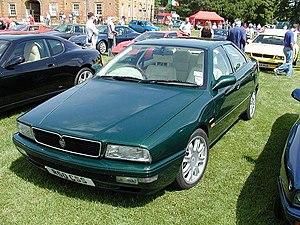
La Maserati Quattroporte est une berline de grand tourisme du constructeur italien Maserati. Quattroporte en italien signifie littéralement « quatre portes ». Il y a eu, à ce jour, six générations de ce modèle.